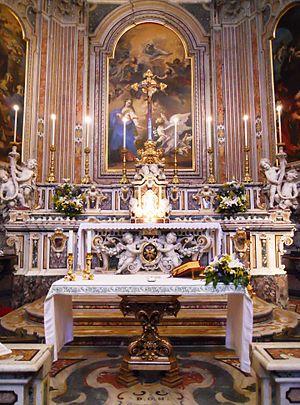
L'église de la Nunziatella, ou officiellement: église de la Santissima Annunziata, est une église du cœur historique de Naples. C'est l'une des plus représentatives du baroque napolitain. Elle se trouve dans le quartier de San Ferdinando et elle est contiguë à l'école militaire à qui elle a donné son nom. L'église est nommée ainsi pour la distinguer de la Sainte-Annonciation-Majeure.